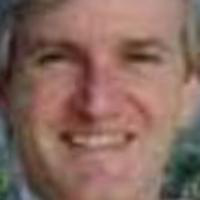
Age group: age 41-55